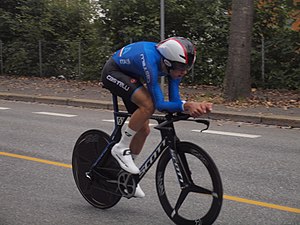
VM i landevejscykling 2017 – Enkeltstart (junior herrer)
Antonio Puppio - sølv
Junior herrernes enkeltstart ved VM i landevejscykling 2017 blev afholdt tirsdag den 19. september 2017 i Bergen, Norge. Ruten var 21,1 km lang.